Fatal Deviation

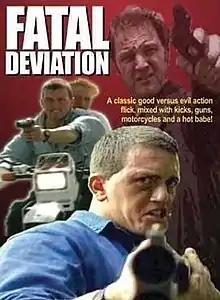
VHS cover

Fatal Deviation is a 1998 Irish low-budget cult film produced and set in Trim, County Meath, Ireland. It serves the distinction of being Ireland's first full-length martial arts film. The film stars real-life martial arts enthusiast James Bennett, which also was conceived by him.